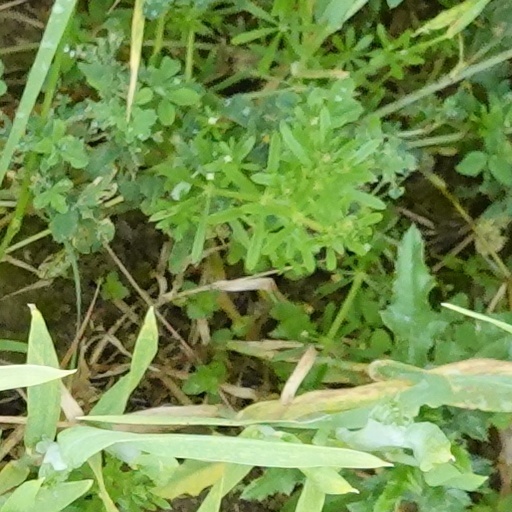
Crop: wheat